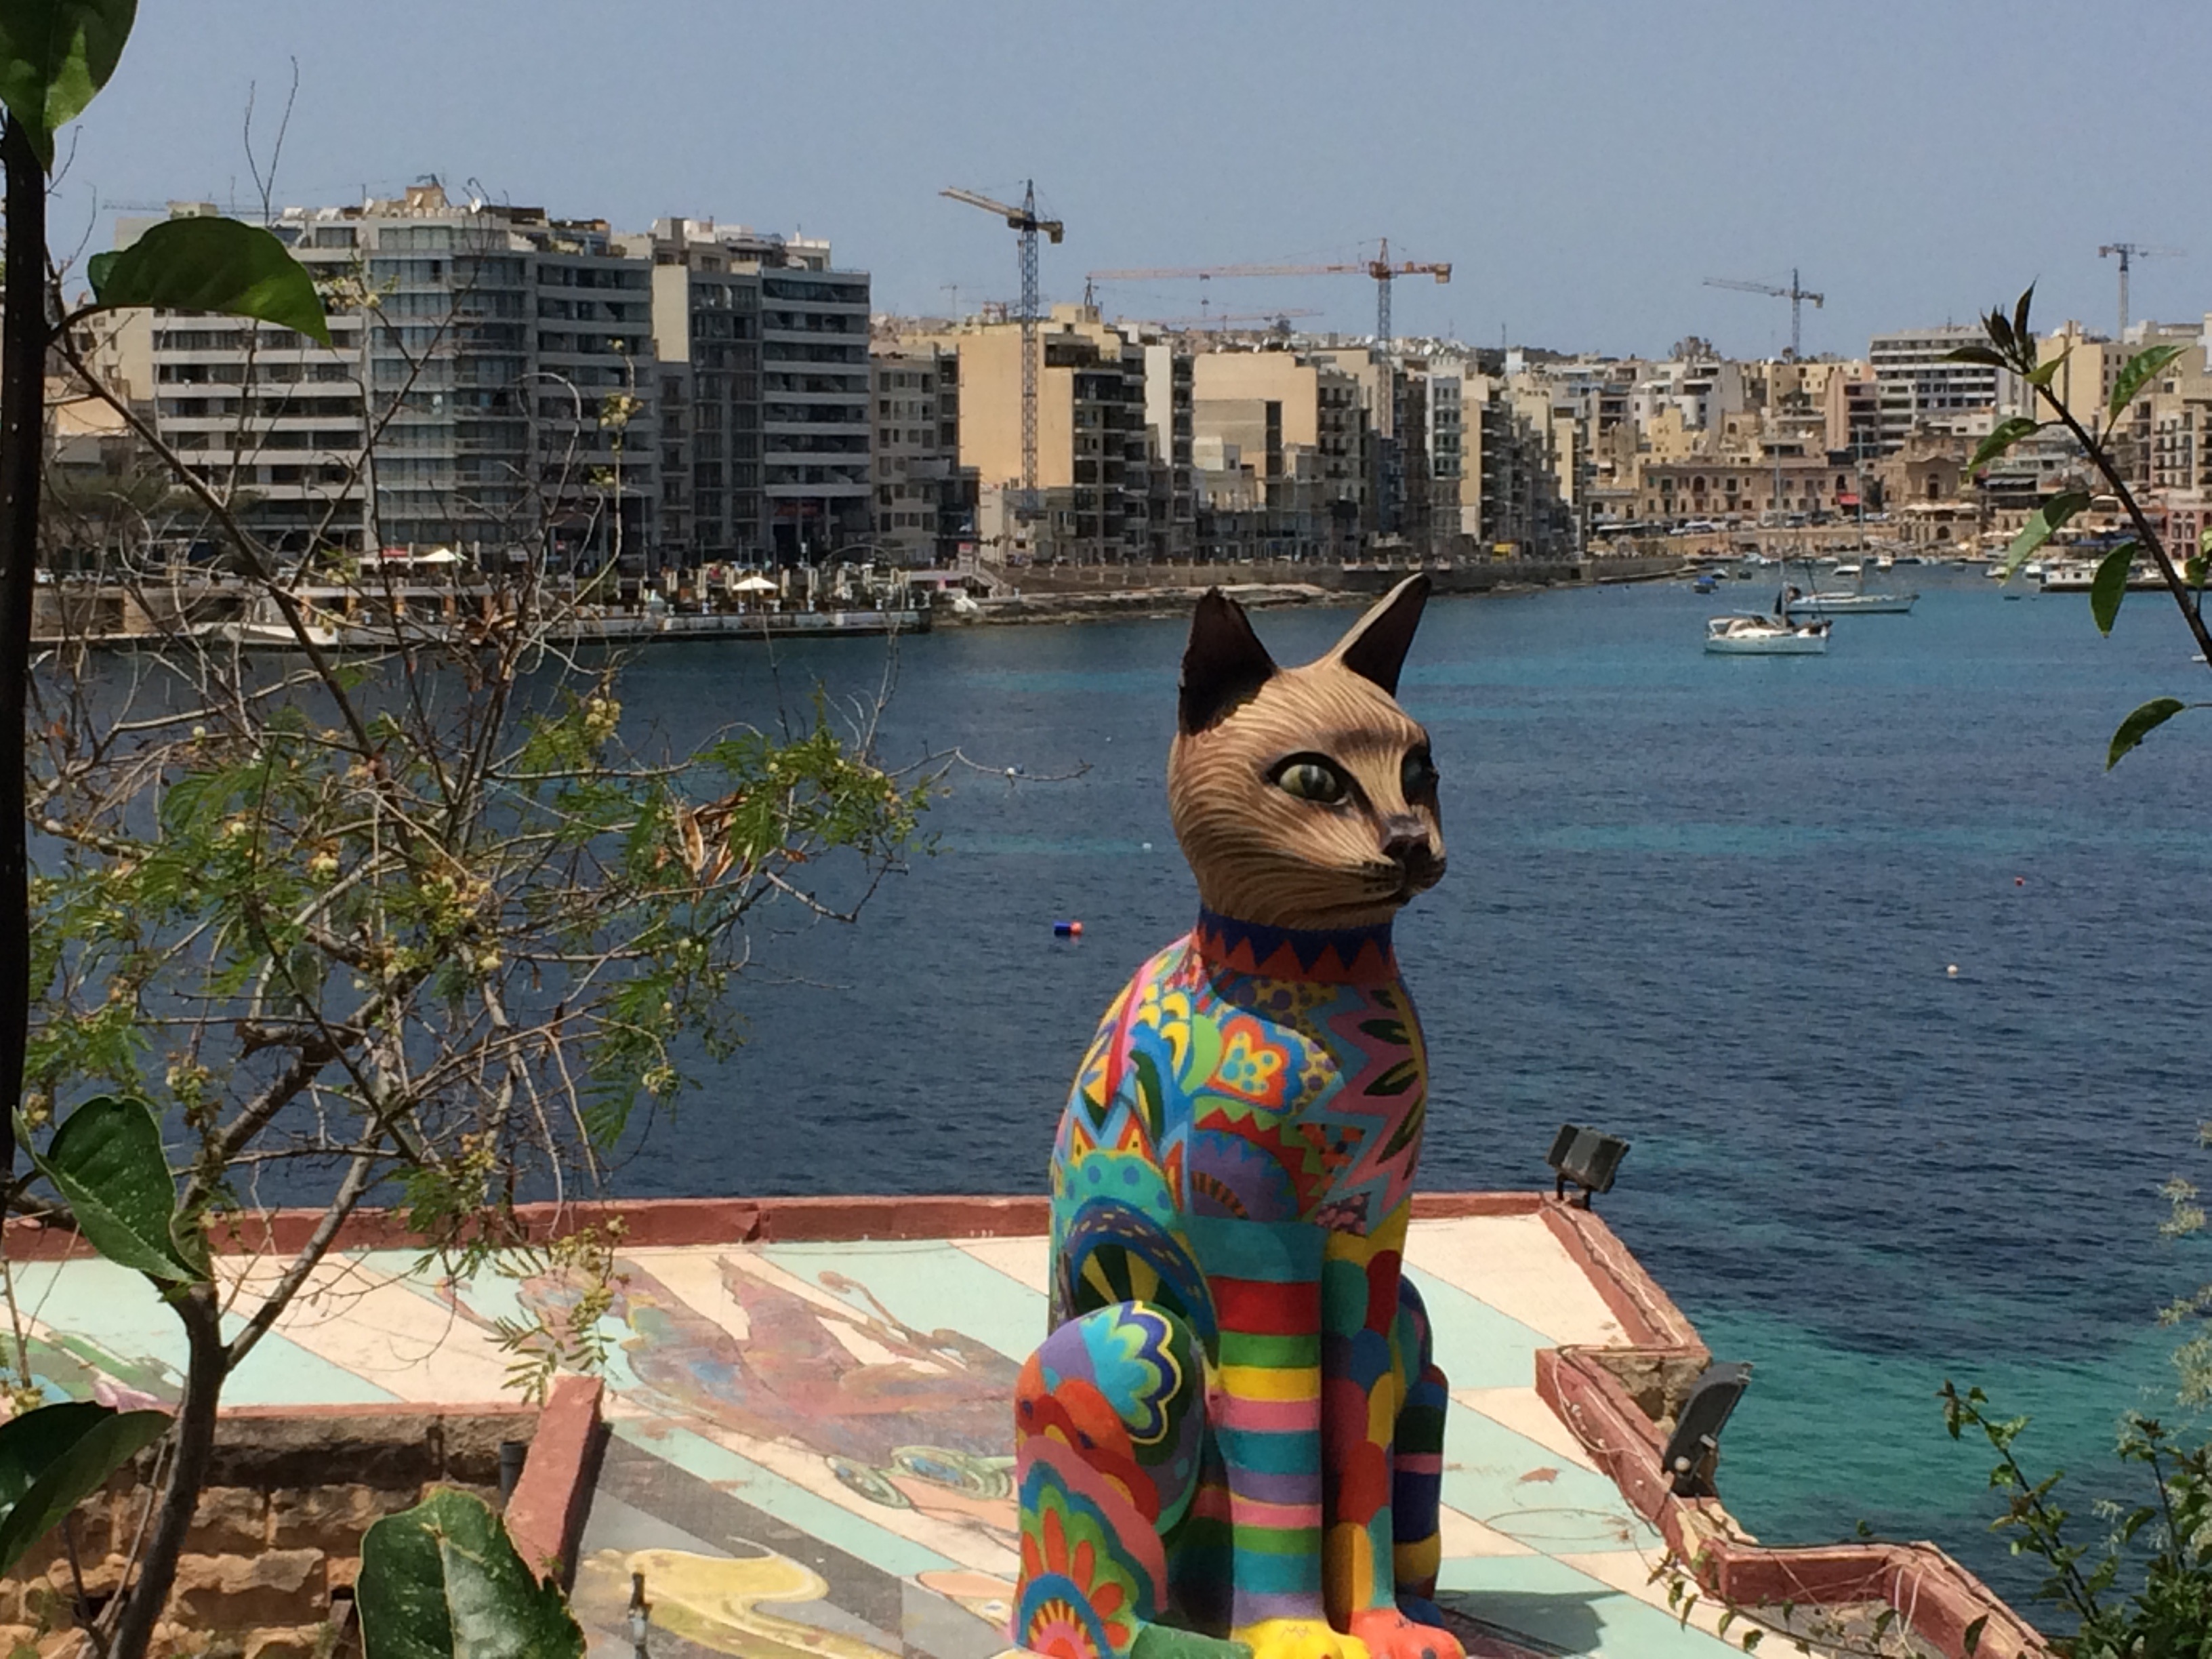
beach, sea, vacation, tourist, travel, seaside, europe, mediterranean, cat, holiday, tourism, art, resort, malta